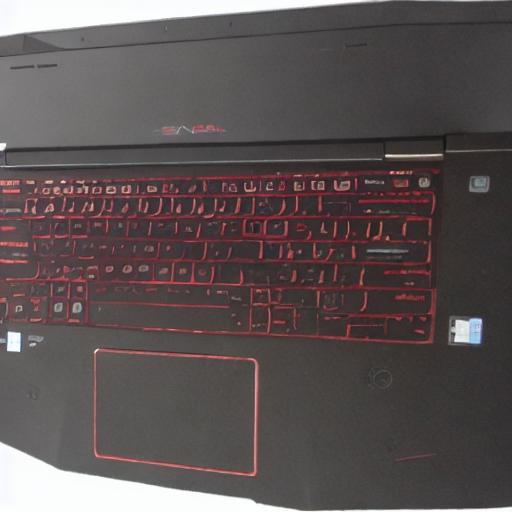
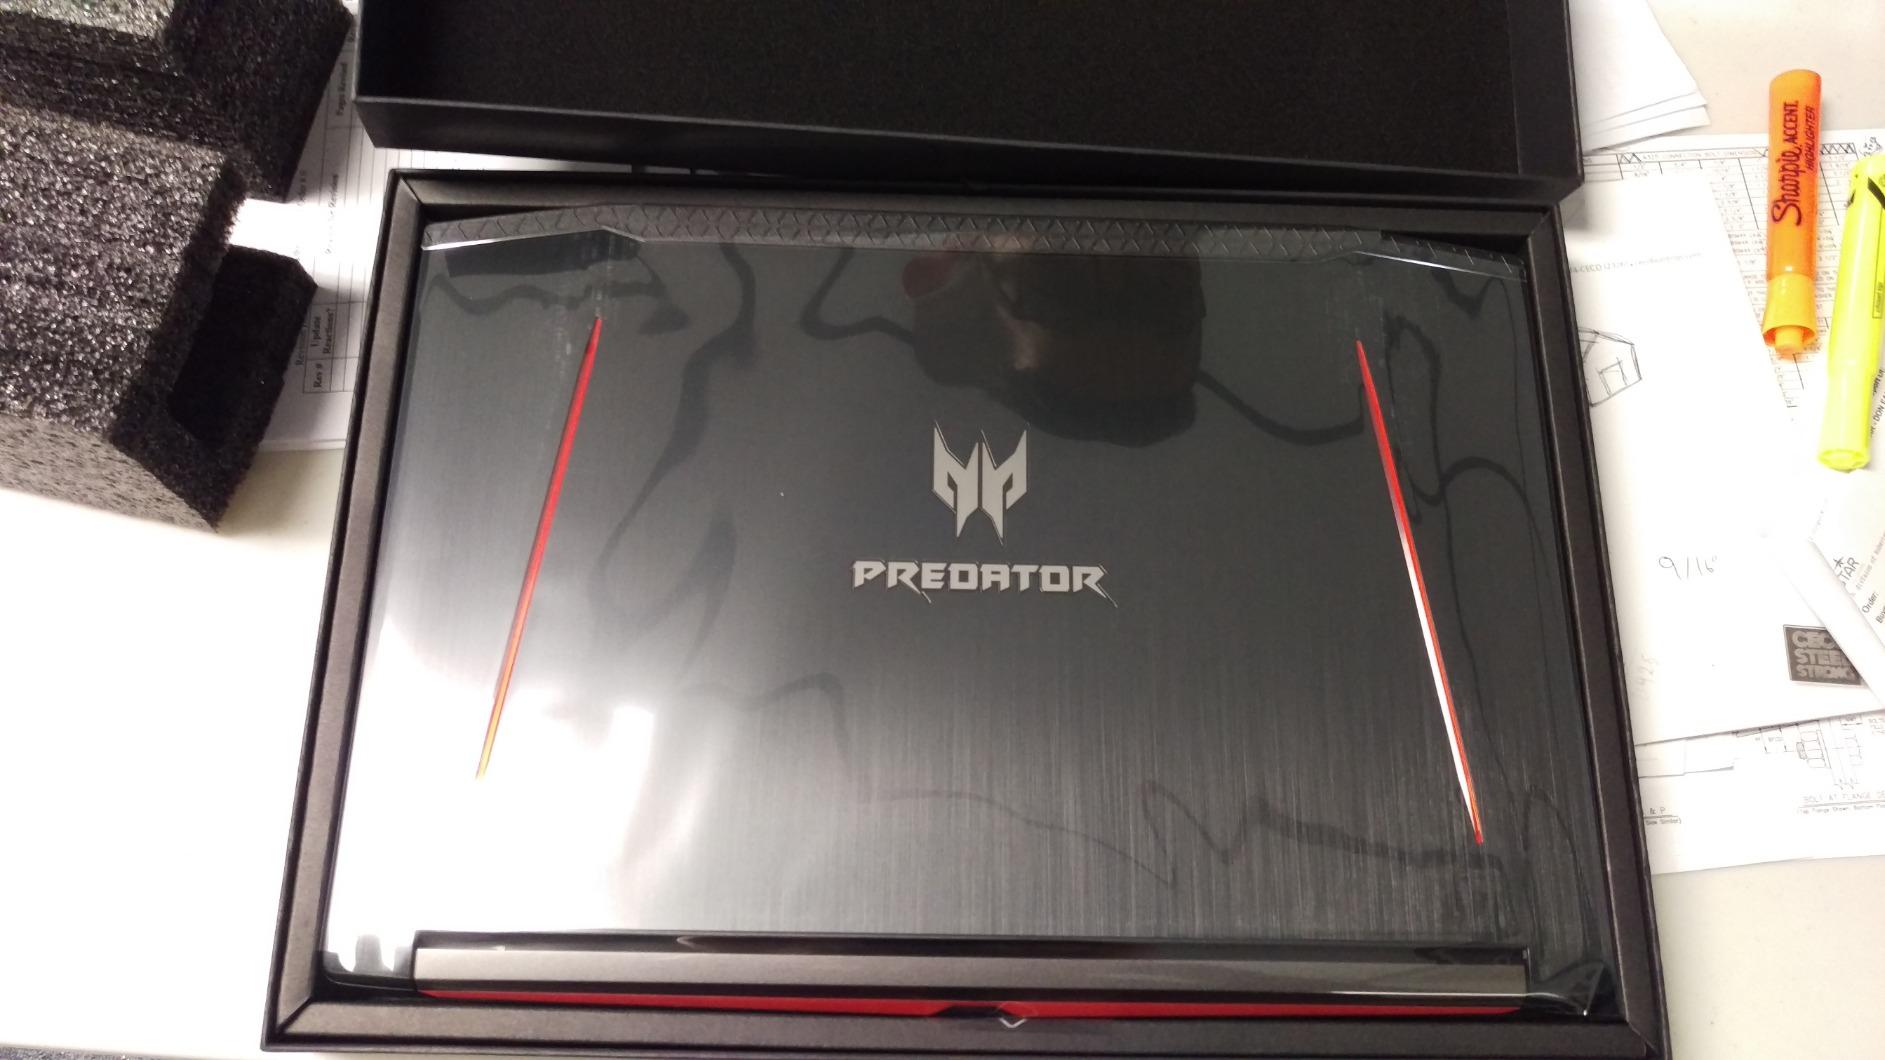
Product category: laptop
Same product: no